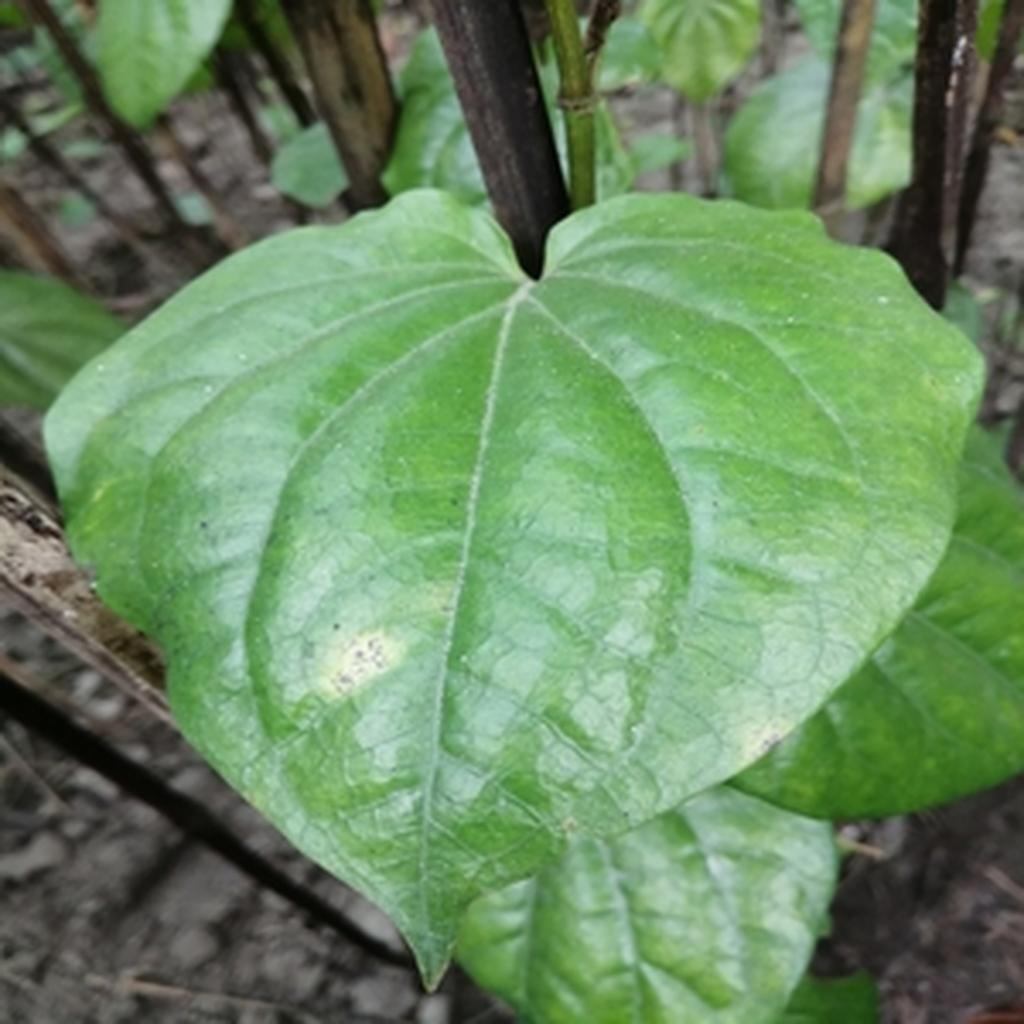
Label: Leaf_Rot